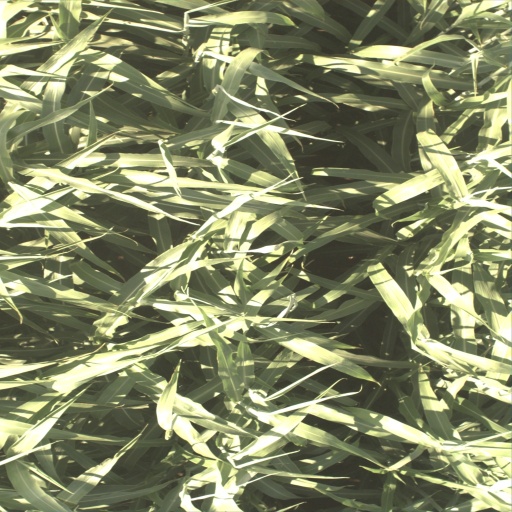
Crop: sorghum